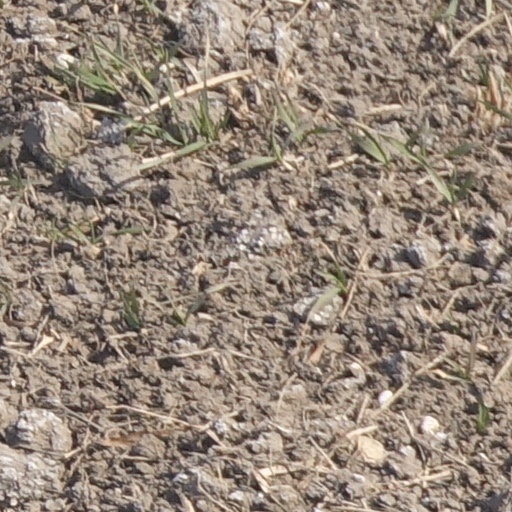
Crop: wheat